South African Class 8C 4-8-0

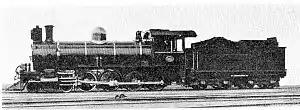
CSAR Class 8-L3 483, SAR Class 8C 1174, c. 1910

The South African Railways Class 8C 4-8-0 of 1903 was a steam locomotive from the pre-Union era in Transvaal Colony.